Croatian War of Independence

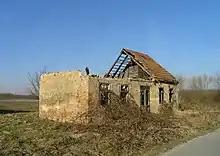
Destroyed Serbian house in Croatia. Most Serbs were displaced during Operation Storm in 1995.

In 1992, the Croat-Bosniak conflict erupted in Bosnia and Herzegovina, just as each was fighting with the Bosnian Serbs. The war was originally fought between the Croatian Defence Council and Croatian volunteer troops on one side and the Army of the Republic of Bosnia and Herzegovina (ARBiH) on the other, but by 1994, the Croatian Army had an estimated 3,000 to 5,000 troops involved in the fighting. Under pressure from the United States, the belligerents agreed on a truce in late February, followed by a meeting of Croatian, Bosnian, and Bosnian Croat representatives with US Secretary of State Warren Christopher in Washington, D.C., on February 26, 1994. On March 4, Franjo Tuđman endorsed the agreement providing for the creation of the Federation of Bosnia and Herzegovina and an alliance between Bosnian and Croatian armies against the Serb forces.